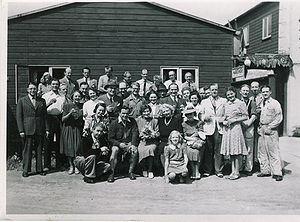
ASA Film
Skuespillere og personale hos ASA Film i 1950'erne. På billedet ses bl.a. Poul Reichhardt, Lau Lauritzen junior og Karin Nellemose.
Skuespillere og personale hos ASA Film i 1950'erne. På billedet ses bl.a. Poul Reichhardt, Lau Lauritzen junior og Karin Nellemose.
ASA-film A/S blev grundlagt i 1936 af Lau Lauritzen junior og er mest kendt for solide succés'er som Morten Korch- og Far til fire-filmene.